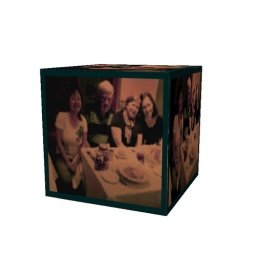
Taken from my cell phone in video mode